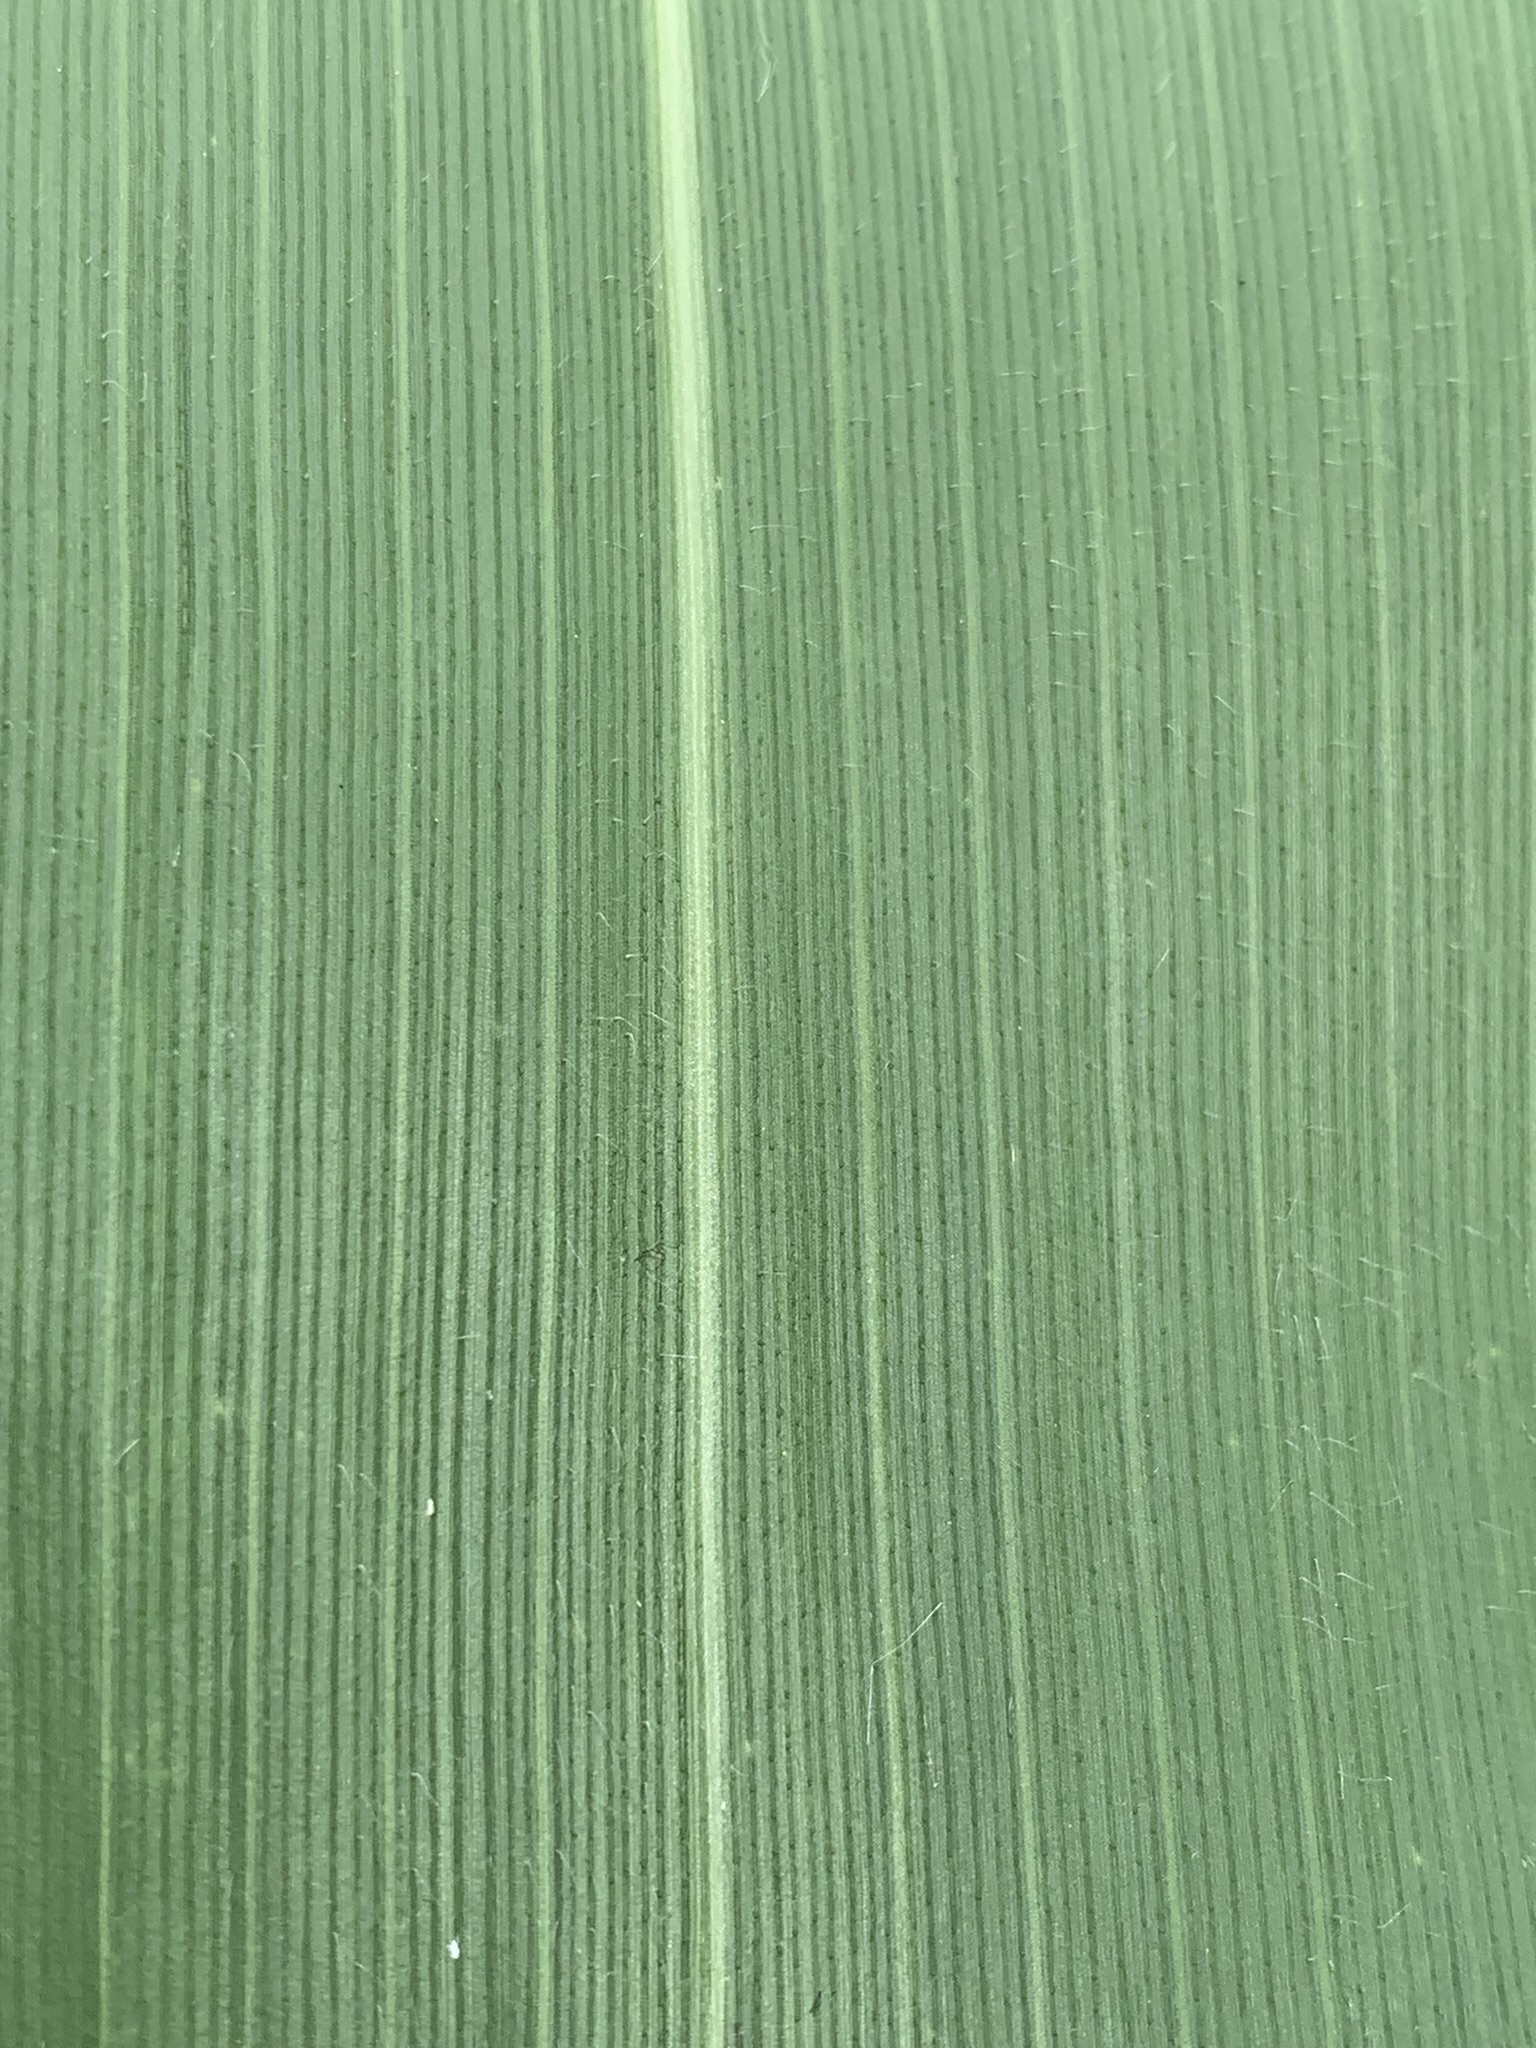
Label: Healthy